Mostar Youth Theatre

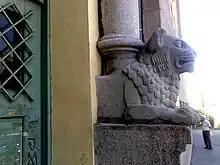
Mostar Youth Theatre Entrance

Sead Dulic accused the City of Mostar of not granting sufficient funds for MTM's management while the City of Mostar claimed that in 2005 MTM independently chose to become a city-sponsored institution and that their funds were misused.